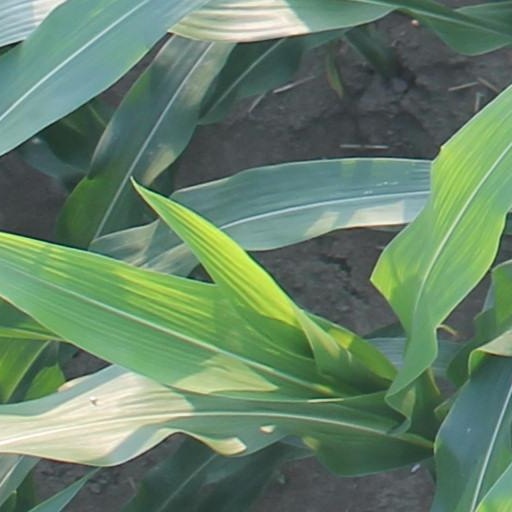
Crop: maize; corn